Design 1047 battlecruiser

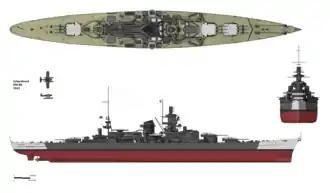
The design of the 1047s was based on the German ; this three-view drawing depicts in December 1943.

Work on armament for the new designs was contracted to Germaniawerft; the Dutch met with the company on 31 July 1939 and supplied the characteristics for the main and secondary armament. Turret armor, main armament depression and elevation (°, obtained through the use of hydraulics), and the muzzle velocity for the guns were all specified. Requirements for the secondary armament included a maximum depression of °, a maximum elevation of °, and approximate armor values for their mounts (80 mm front, 150 mm roof, 50 mm sides). The fire control arrangement was discussed on 6 November 1939 with the Dutch company NV Hazemeyer Signaal Apparatenfabriek.